Basaveshwaranagara

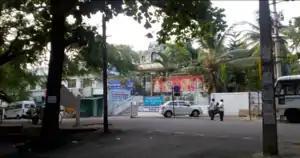
Sri Ganesha Temple, 8th Main, Basaveshwaranagar

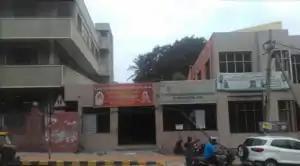
Sri Avani Sringeri Jagadguru Shankaracharya Mahasamsthanam

There are many Hindu temples in Basaveshwaranagar. The Sri Avani Sringeri Jagadguru Shankaracharya Mahasamsthanam, a breakaway mutt of the Sringeri Sharada Peetham, is located at Basaveshwaranagar, particularly in the sublocality of Bhimajyothinagar at the junction of Siddaiah Puranik Road, Kurubarahalli Main Road, Dr. M. C. Modi Hospital Road and the Mahalakshmi Layout 14th Main Road. This road junction and the surrounding area is commonly known as Shankar Mutt. Even the BBMP ward where the mutt is situated (Ward 75) takes the name of Shankar Mutt. The mutt premises includes a sma